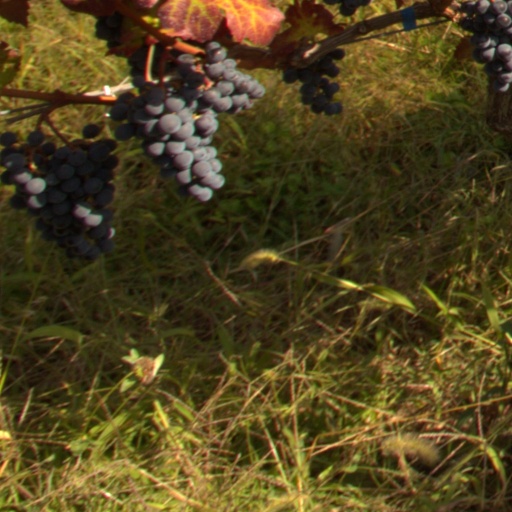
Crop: grape